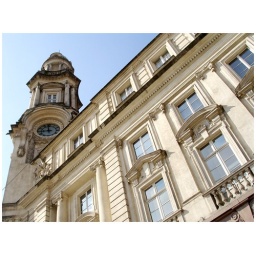
Coffee Market building with tower in the seaport city of Santos in South East Brazil.